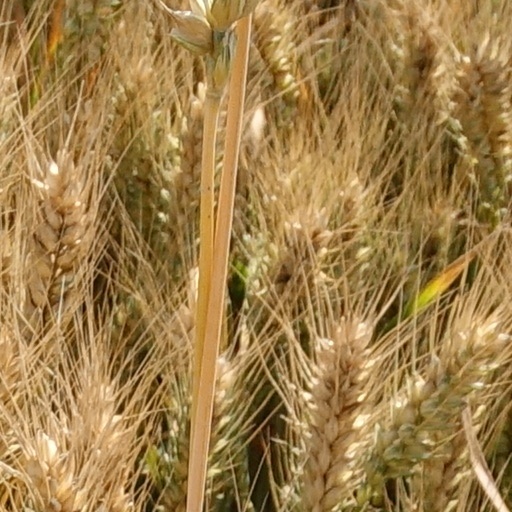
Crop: wheat